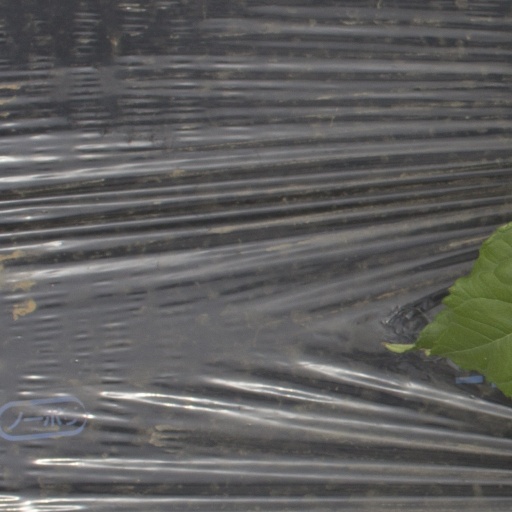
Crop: Jerusalem artichoke